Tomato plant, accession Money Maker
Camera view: tilt-top (135 deg); turntable rotation: 240 degrees
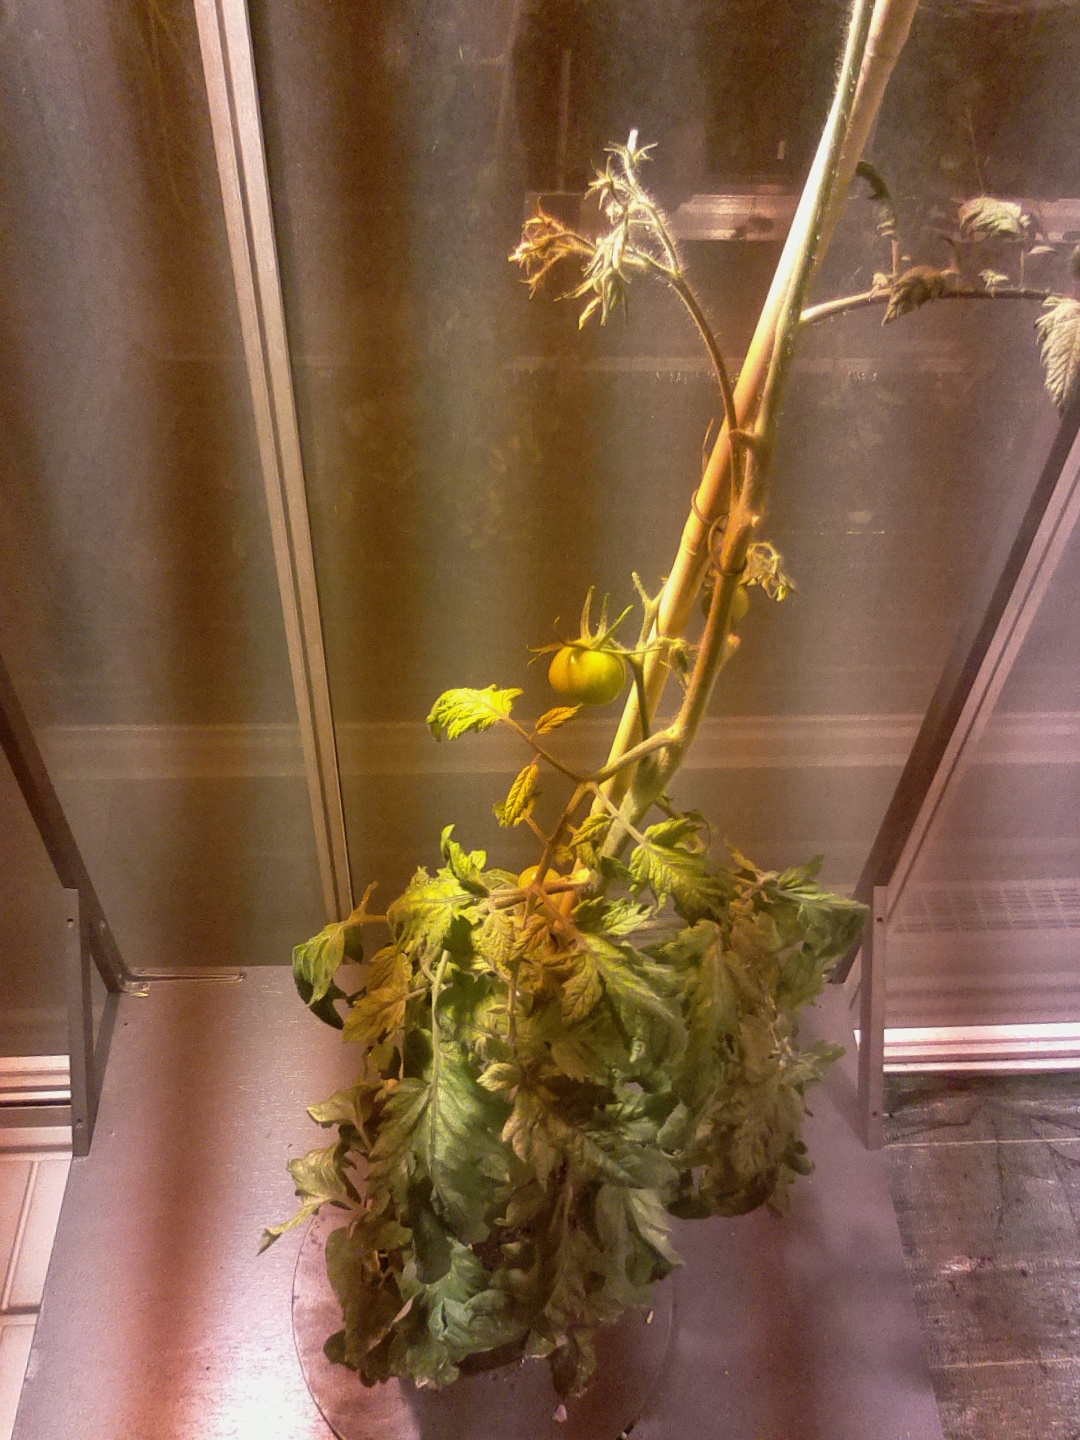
BBCH growth stage 76: 60%-70% of final fruit size